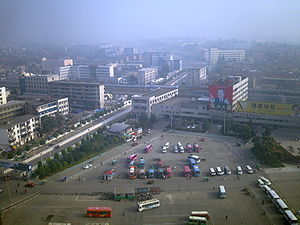
Xinyang / Trafik / Jernbane
Banegården i Xinyang
Xinyang også kendt som Sinyang eller Hsin-yang, er en kinesisk by på præfekturniveau i provinsen Henan i det centrale Kina. Præfekturet hat et areal på 18,293 km², og en befolkning på 7.425.000 mennesker.